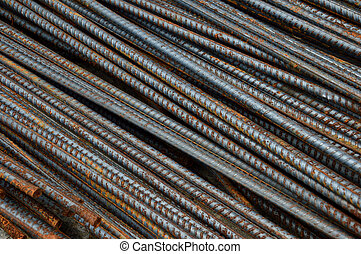
Label: trash